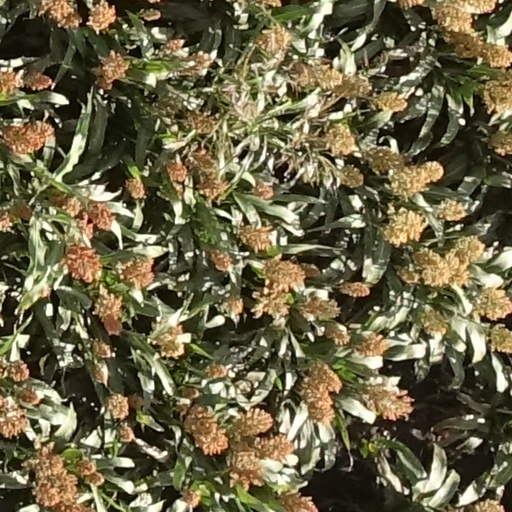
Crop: sorghum